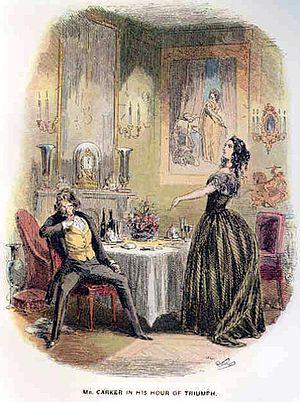
Dombey and Son, Mr Carker en butte au défi d'Edith en France (chapitre 54)
Dombey et Fils est un roman de Charles Dickens, publié à Londres en dix-neuf feuilletons d'octobre 1846 à avril 1848 par The Graphic Magazine, puis en un volume chez Bradbury and Evans en 1848. Le roman a d'abord paru sous son titre complet, Dealings with the Firm of Dombey and Son: Wholesale, Retail and for Exportation, puis abrégé en Dombey and Son. Il a été illustré, selon des indications très précises de Dickens, par le dessinateur Hablot Knight Browne.
Dombey et Fils, publié par Charles Dickens en 1848, est loin d'être le plus peuplé de ses romans. De plus, presque tous les personnages, l'héroïne Florence sans doute exceptée, apparaissent comme des « personnages-humeurs », selon l'expression forgée par Samuel Johnson, c'est-à-dire caractérisés par une exagération, voire une excentricité, bonne ou mauvaise, qui tend à résumer leur personnalité. Même Le Petit Paul, l'enfant mâle enfin né pour perpétuer la puissante firme « Dombey and Son », devient bizarre, est jugé vieillot et démodé, mais adulte avant l'âge, capable de comprendre, avant qu'il ne meure prématurément, le mystère des vagues et au-delà, du cosmos tout entier.